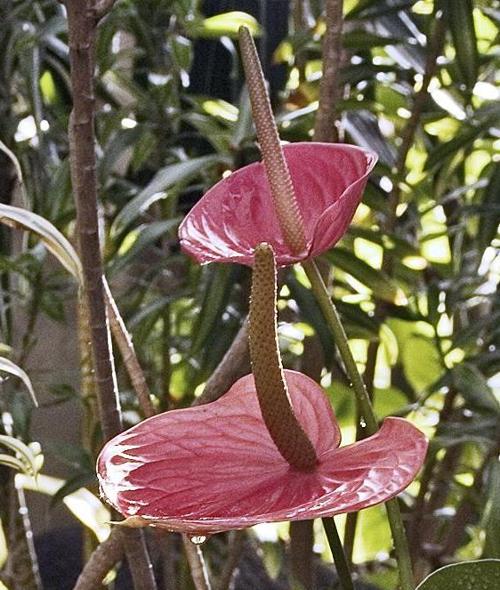
Label: anthurium